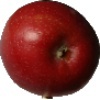
Label: braeburn_apple